Legislative history of United States four-star officers, 1947–1979

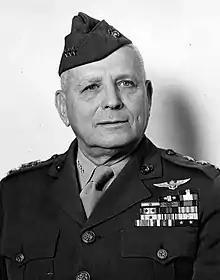
Marine lieutenant general Roy S. Geiger died a week before his scheduled tombstone promotion to four-star general, and was posthumously promoted to that rank.

From 1944 to 1959, dozens of three-star officers in the Navy and Marine Corps, and one in the Coast Guard, retired with honorary tombstone promotions to the rank but not the pay of the next higher grade, having been commended for performance of duty in actual combat before the end of World War II. Tombstone promotions for combat citations were first authorized in 1925 for Navy and Marine Corps officers who had been decorated during World War I but were too old to be promoted. By 1942, eligibility had broadened to cover any officer in a maritime service—Navy, Marine Corps, Coast Guard, or Coast and Geodetic Survey—with a combat citation from any time period. The Officer Personnel Act restricted tombstone promotions to citations for combat before January 1, 1947, coinciding with the end of World War II, and Congress eventually ended such promotions altogether, effective November 1, 1959.